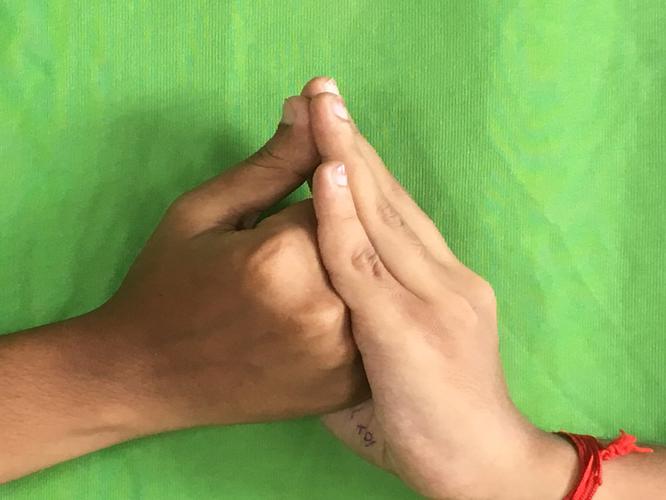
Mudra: Shanka
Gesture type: double_hand